José Joaquim da Rocha

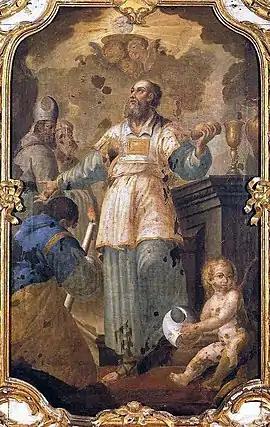
Jewish priest offering bread and wine, Museum of Sacred Art of Bahia

Around 1790, he completed another series of secondary panels for the Church and Convent of Our Lady of the Palm, with his authorship of these works being more securely established. Consequently, the church became the largest repository of José Joaquim's art. In recognition of his dedication, the Brotherhood of the Good Jesus of the Cross honored him with the title of Honorary Brother. In 1792, he created six large paintings for the chancel of the Santa Casa and was also responsible for gilding the frames. Shortly afterward, he contributed several panels to the Mercês Chapel.